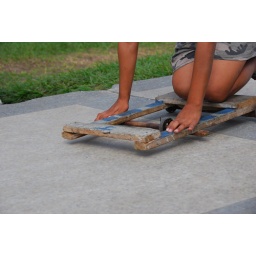
kids playing with self made wooden carts next to the capitol building in havana, cuba